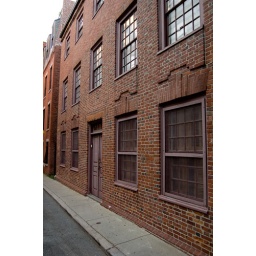
red brick industrial building in Boston